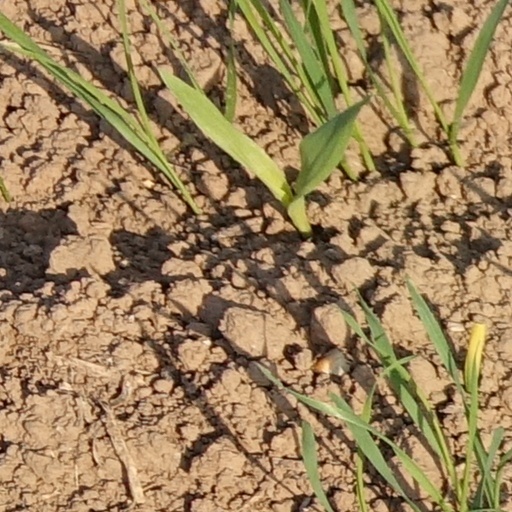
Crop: wheat